1st Armoured Brigade (Australia)

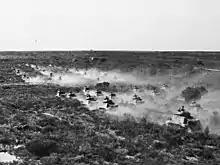
Several columns of tanks advance across an arid landscape, churning up clouds of dust

As the tide of war in the Pacific turned in favour of the Allies, the threat of invasion passed. The Australian government decided to reallocate some of the manpower that had been tied up in the armoured divisions to other formations that would be utilised for jungle warfare, or civilian industry. As a result, in April 1943, the 15th Motor Regiment returned to the 1st Armoured Brigade when the 2nd Armoured Division was disbanded. The 1st Armoured Division was retained in Western Australia, though, and Brigadier Frank Wells assumed command of the brigade in June. In August, the 1st Armoured Brigade was moved to Moora. The following month, the 1st Armoured Division ceased to exist as a formation and was broken up. The 1st Armoured Brigade was retained as an independent brigade group and reported directly to III Corps. It received the new 2/1st Armoured Brigade Reconnaissance Squadron, which was formed from the 1st Armoured Division's headquarters, as well as artillery from the 16th Field Regiment and the 112th Anti-Tank Regiment and engineers from the 2/3rd Independent Field Company. Various other support units were also attached during this time. Brigade headquarters remained at Moora while the brigade's units undertook training at various locations.